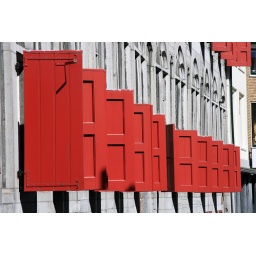
Red windows at a street in Utrecht